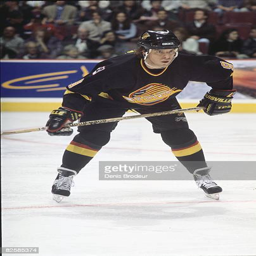
ice hockey player in a game during the season